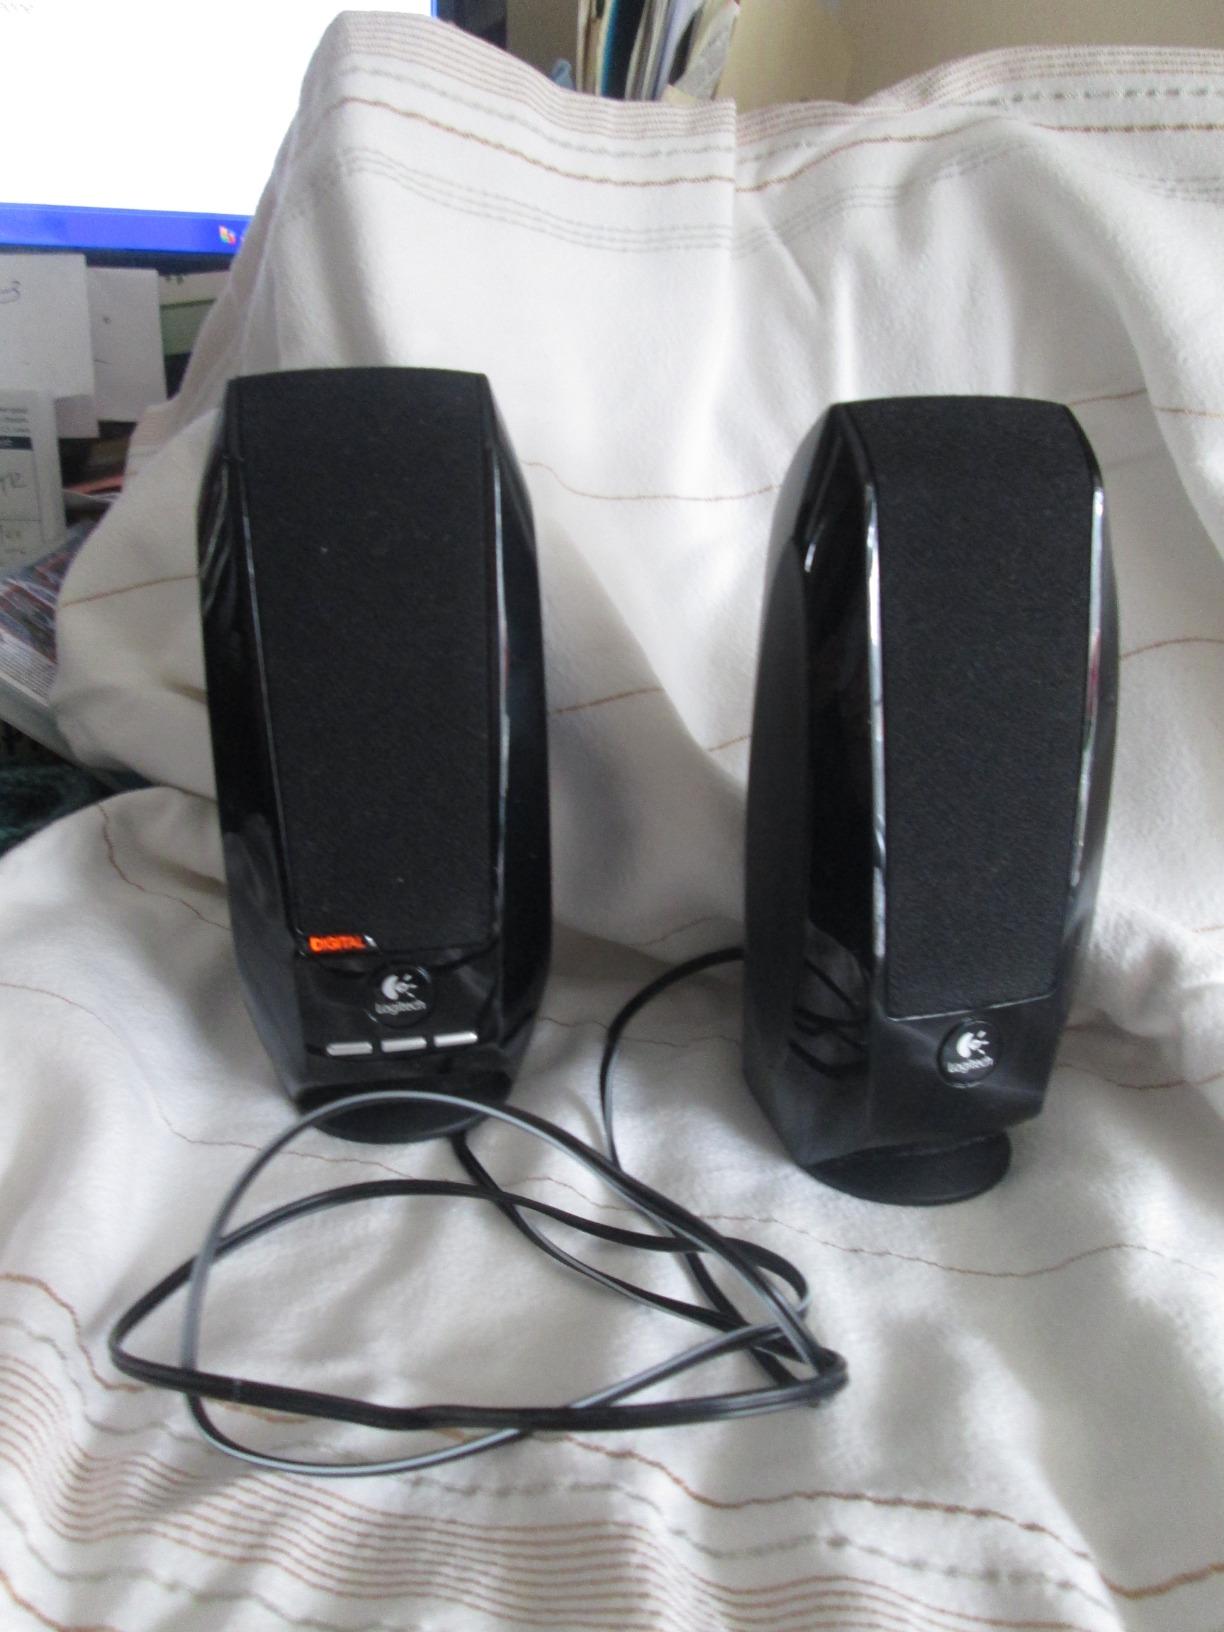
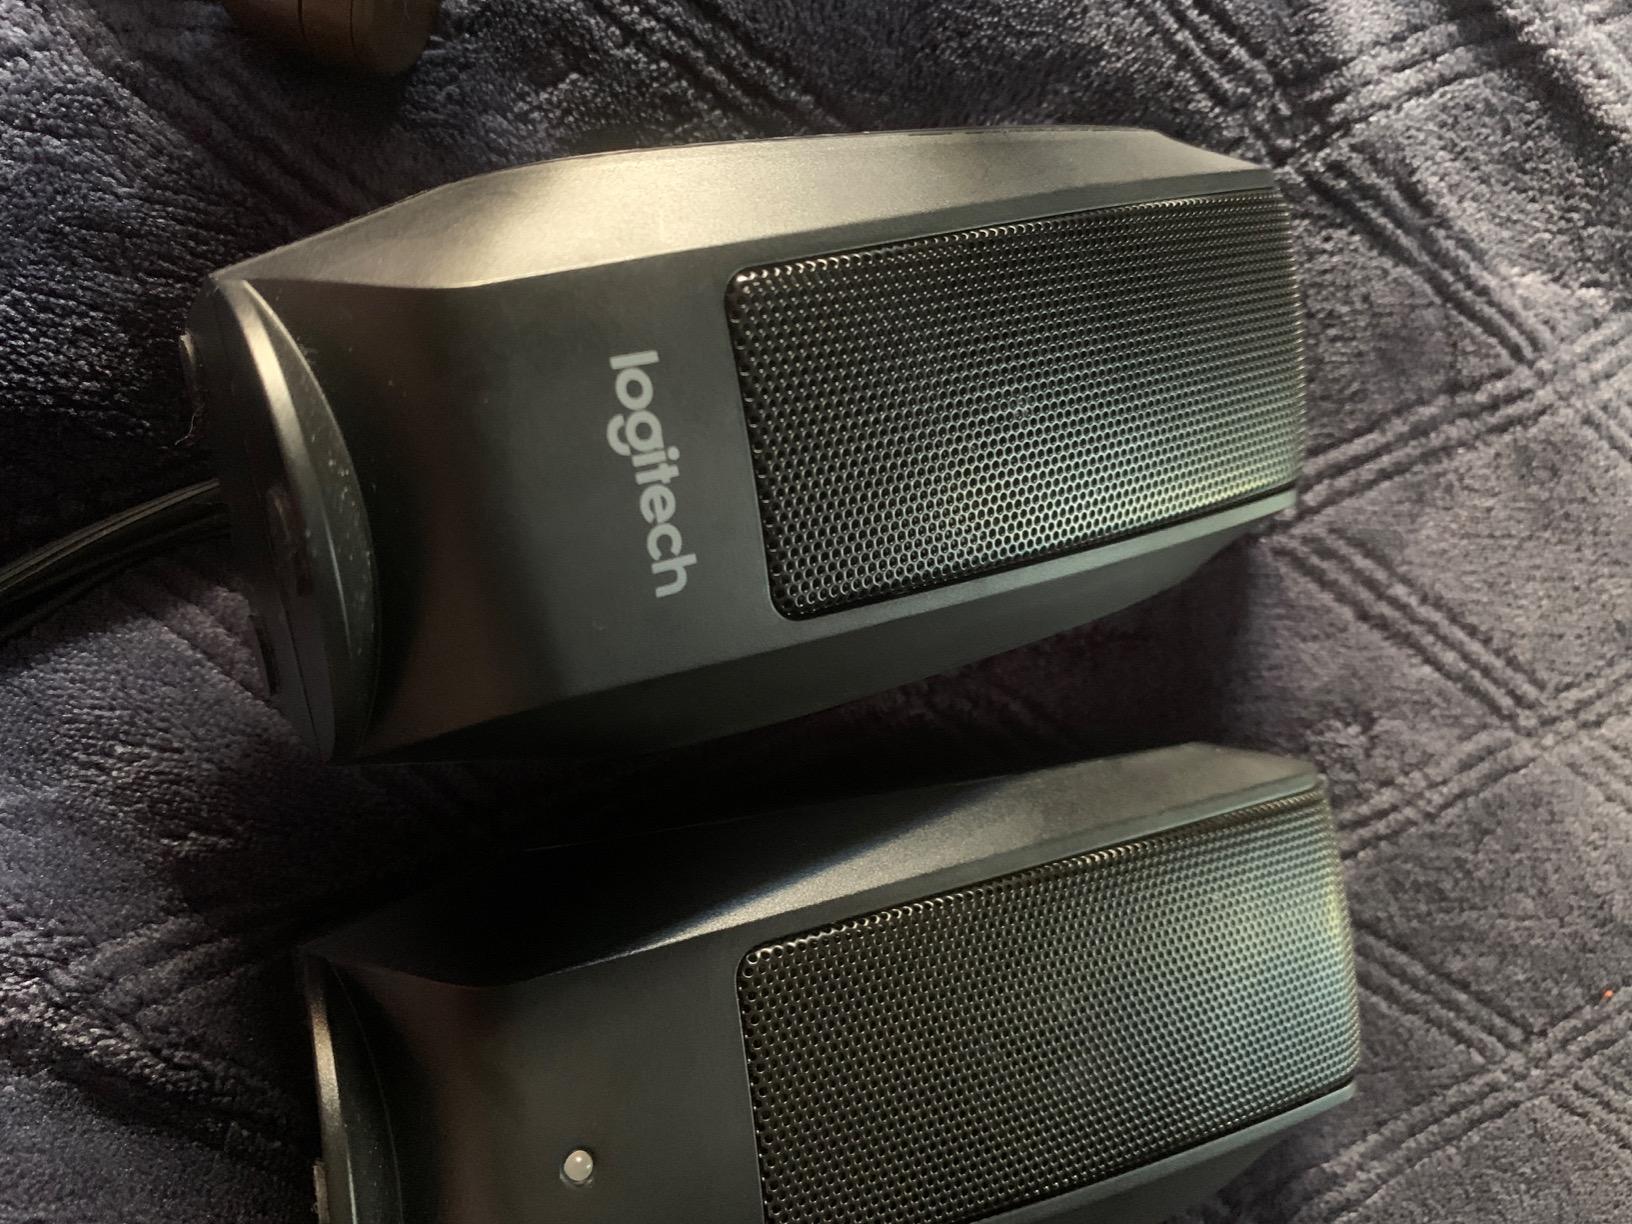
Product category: speaker
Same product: no